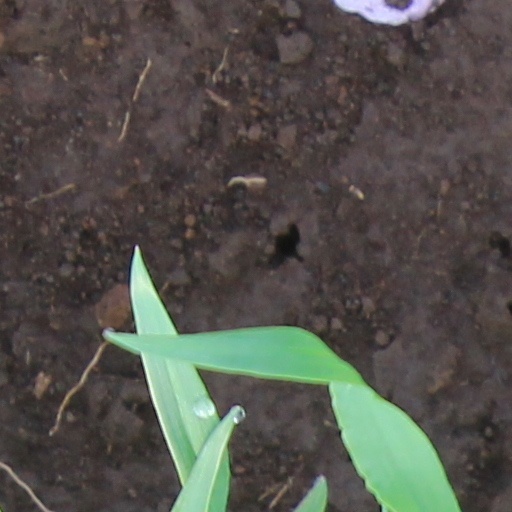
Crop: wheat